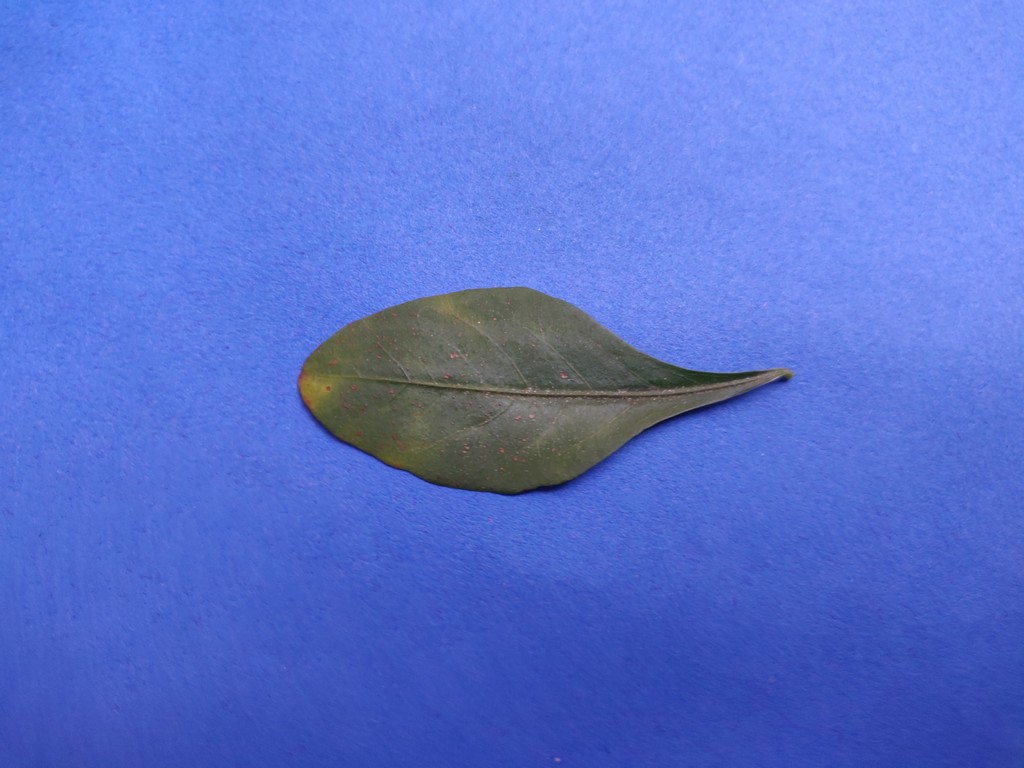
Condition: Unhealthy
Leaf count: single
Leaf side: front